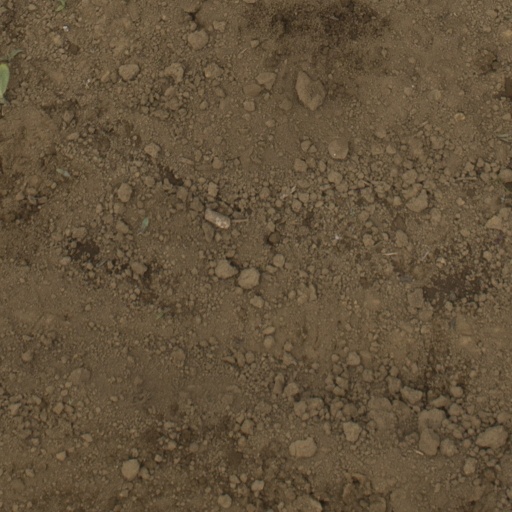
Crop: Jerusalem artichoke